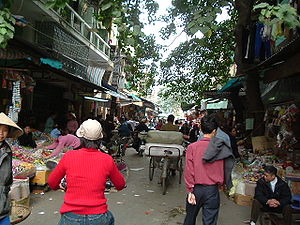
Hai Phong
Gade i Hai Phong
Hải Phòng er en by i det nordlige Vietnam, der med et indbyggertal på cirka 1.884.000 er landets tredjestørste by. Byen ligger ved den Røde Flods udmunding, på kysten til Tonkin-bugten.